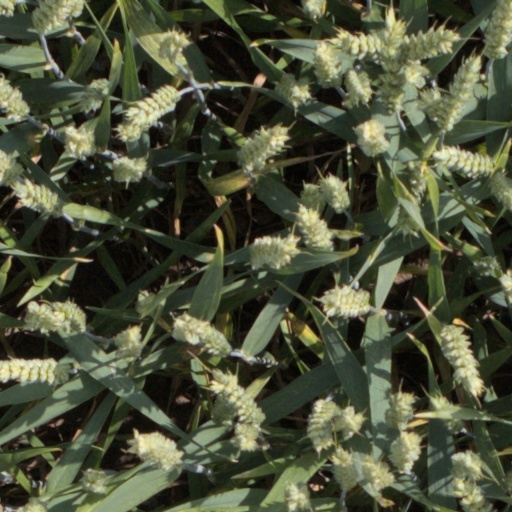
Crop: wheat